American Volunteer Motor Ambulance Corps

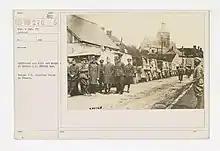
U.S. Hospital Corps in France

The American Volunteer Motor Ambulance Corps, also known as the Norton-Harjes Ambulance Corps, was an organization started in London, England, in the fall of 1914 by Richard Norton, a noted archeologist and son of Harvard professor Charles Eliot Norton.